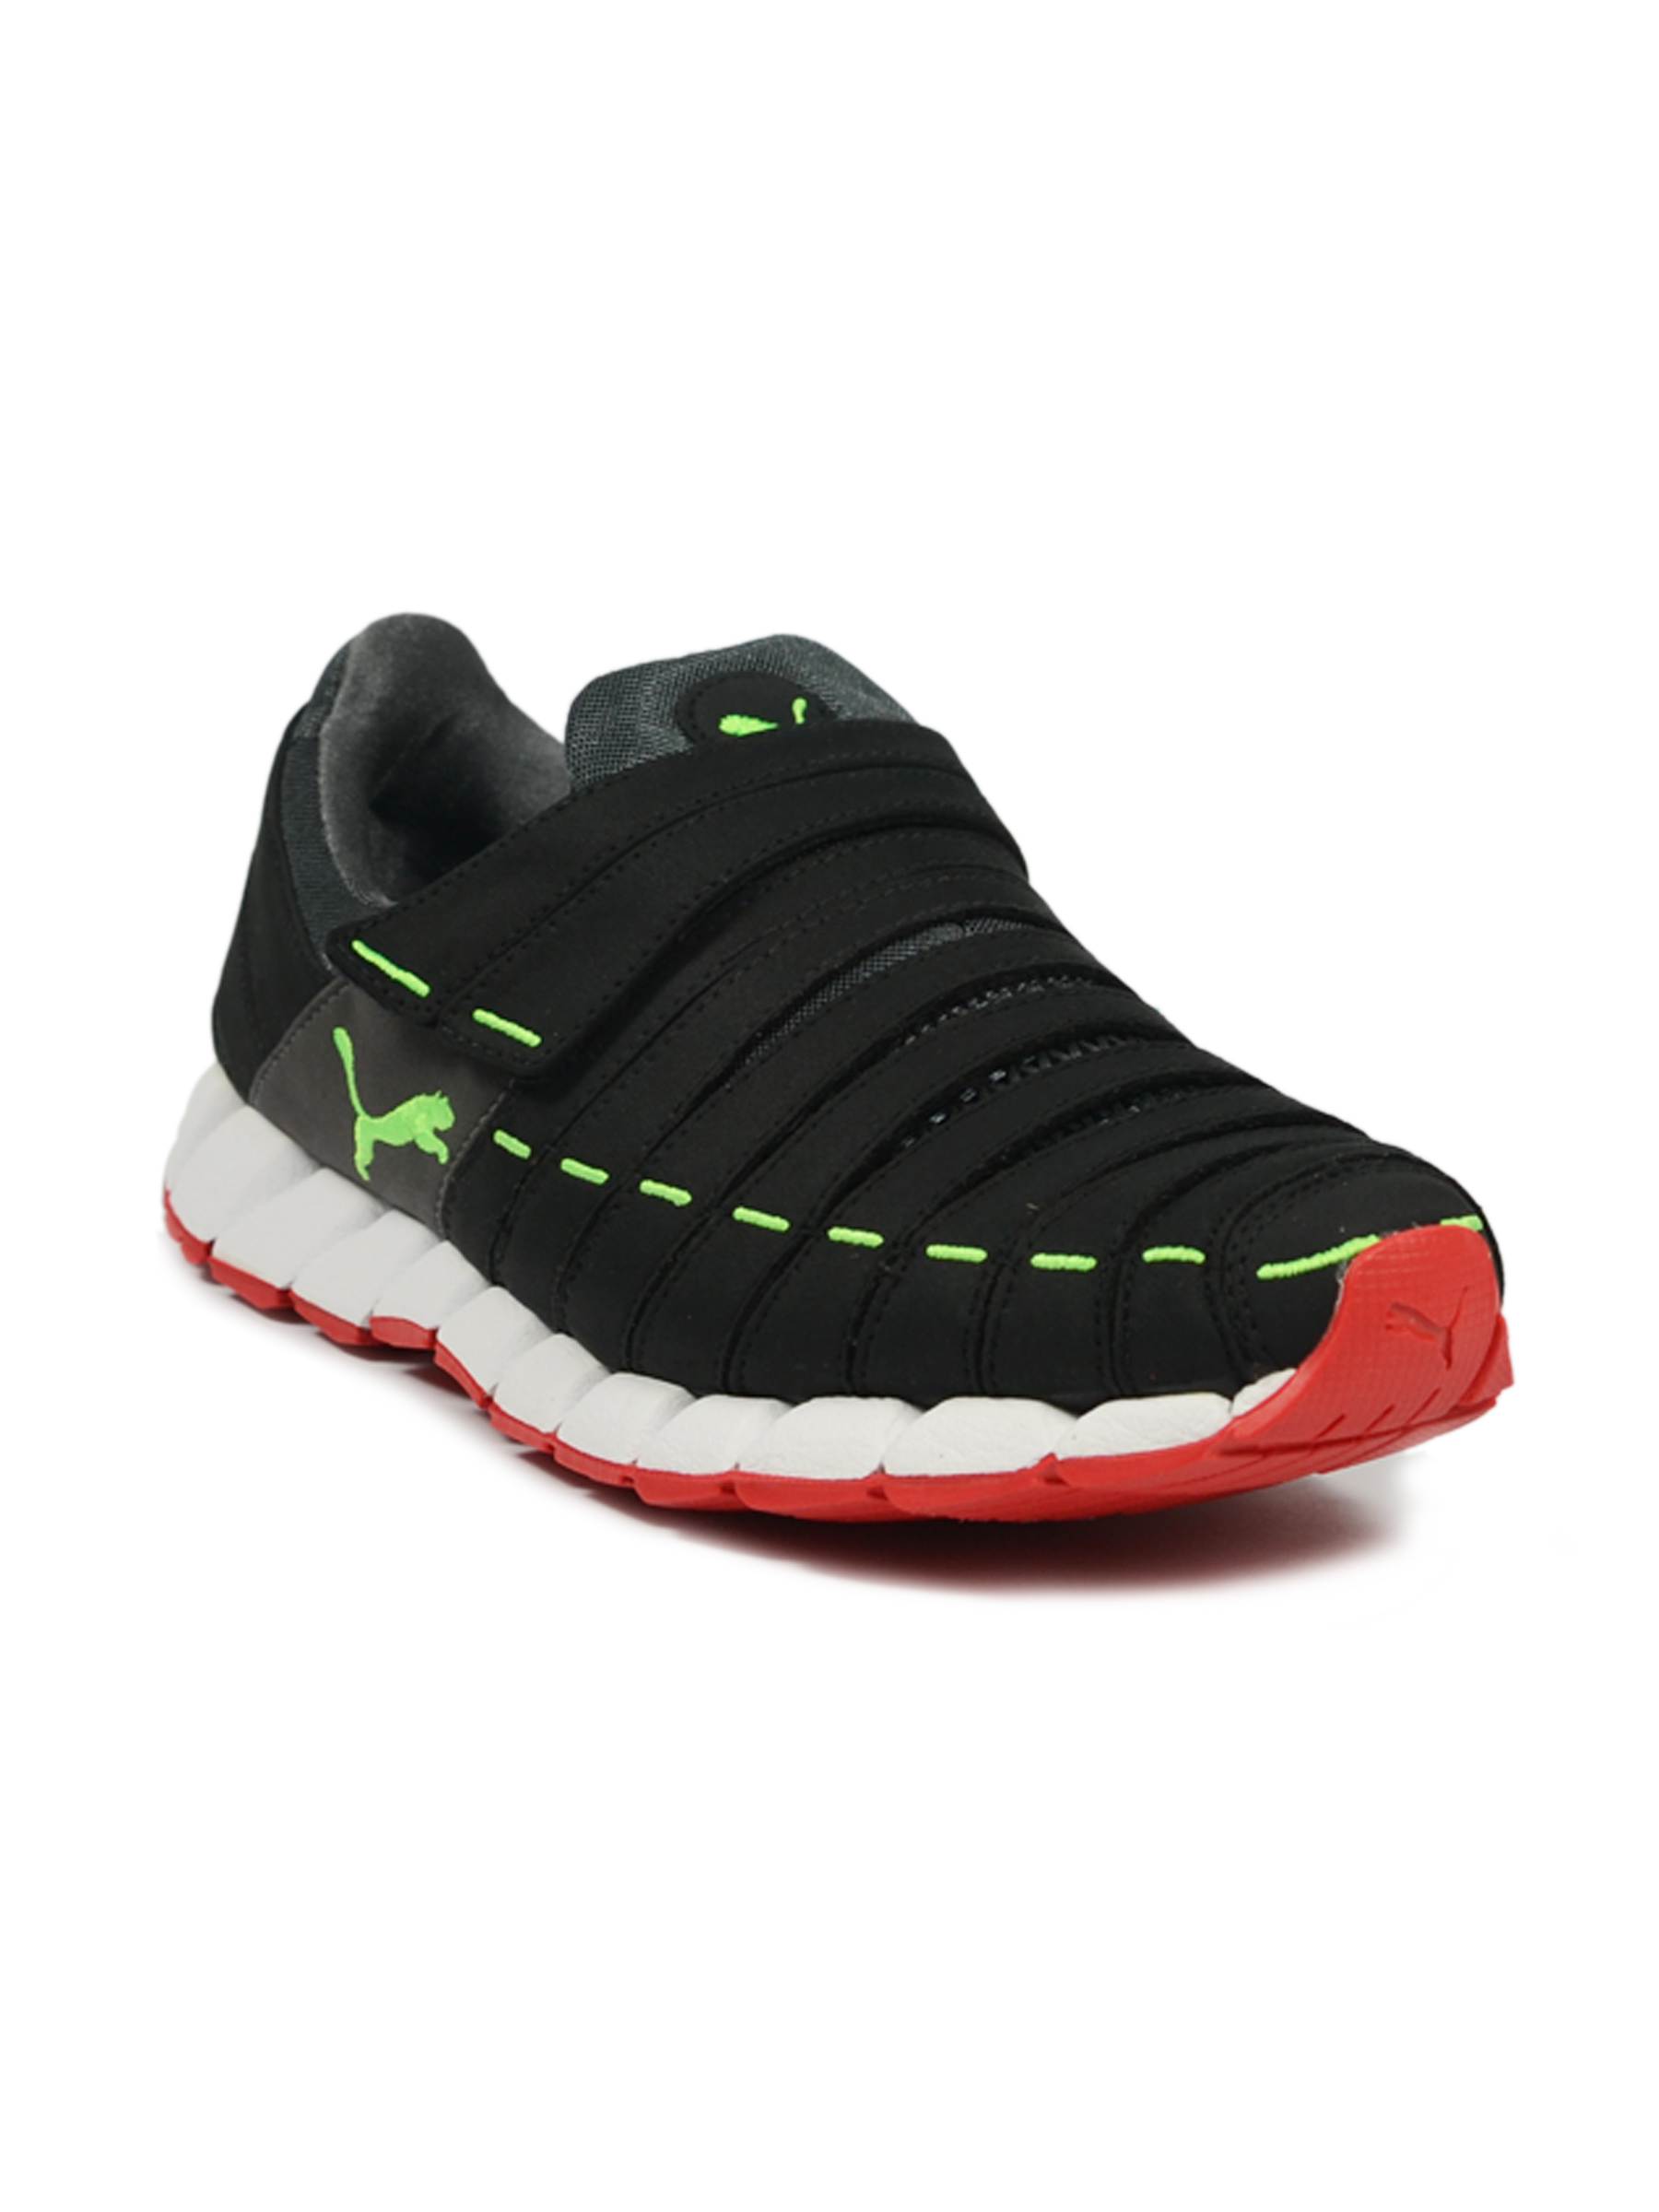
Puma Men's Osu NM Black Green Shoe
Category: Footwear / Shoes / Sports Shoes
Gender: Men
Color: Black
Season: Fall 2011
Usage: Sports